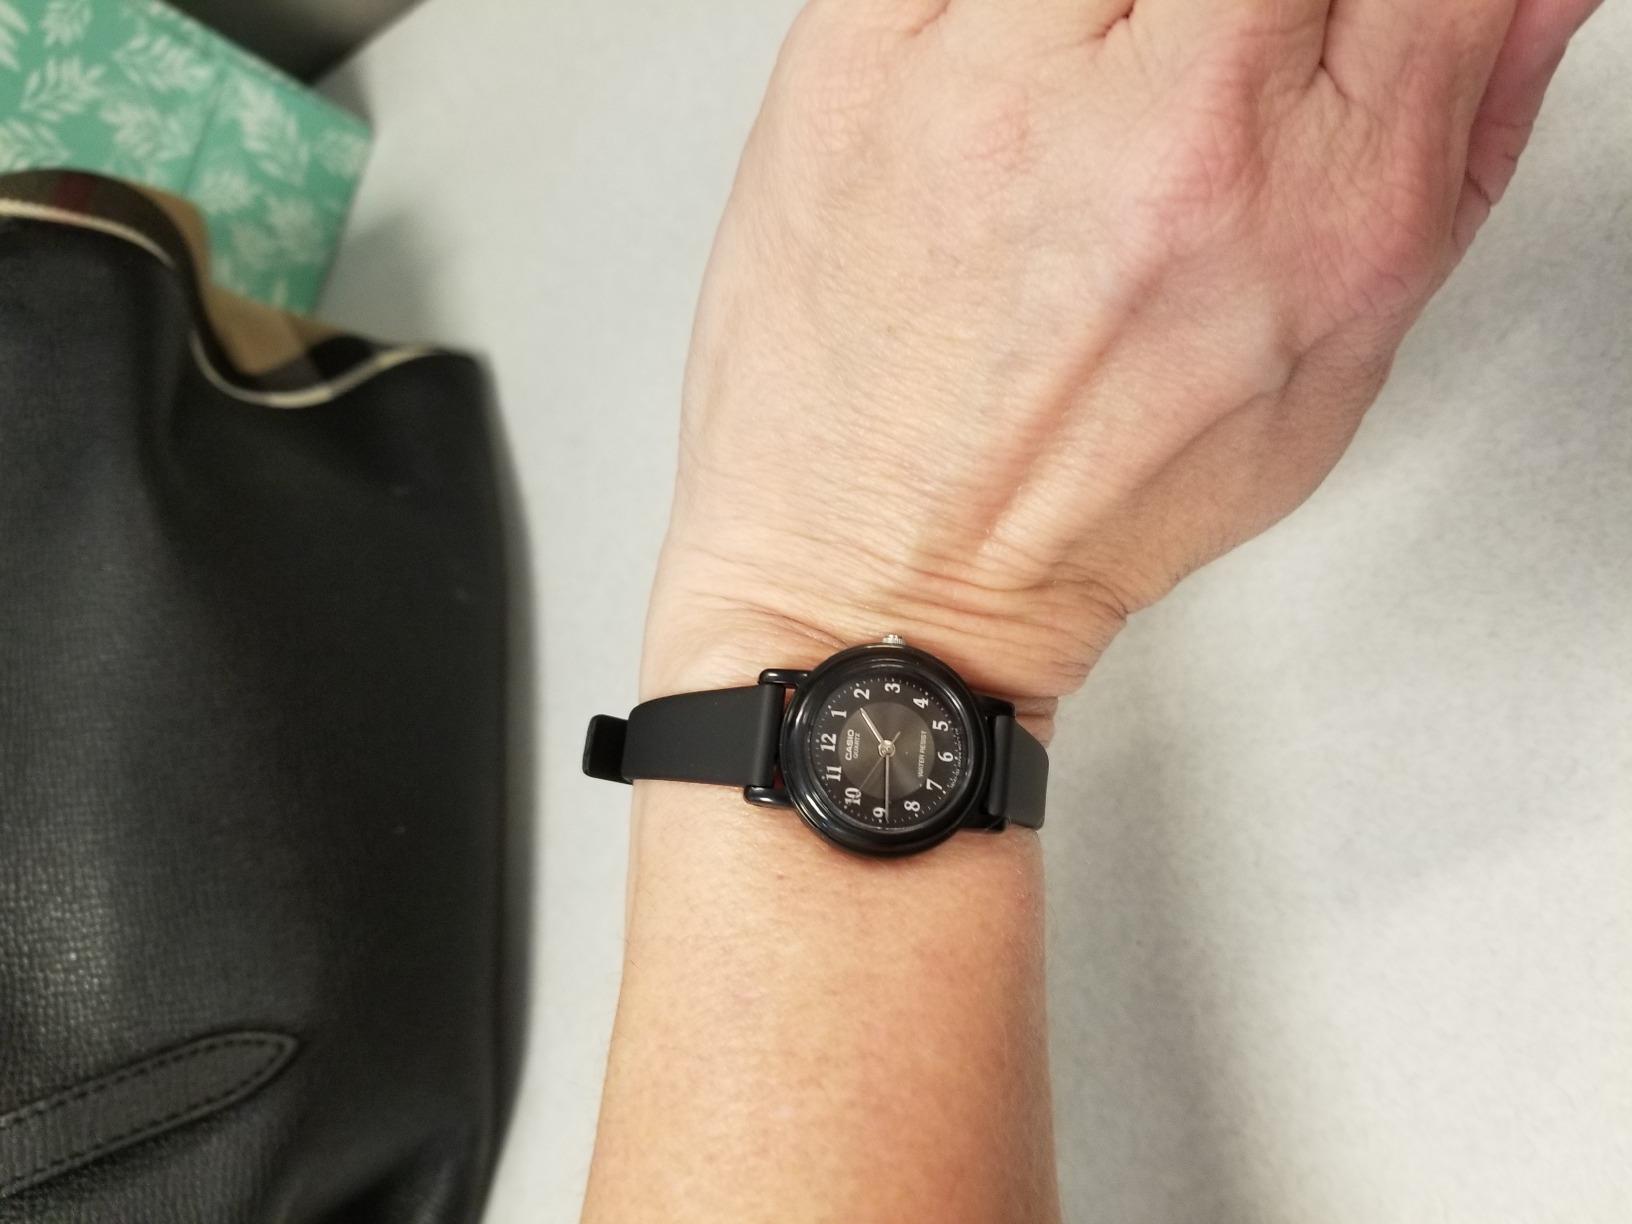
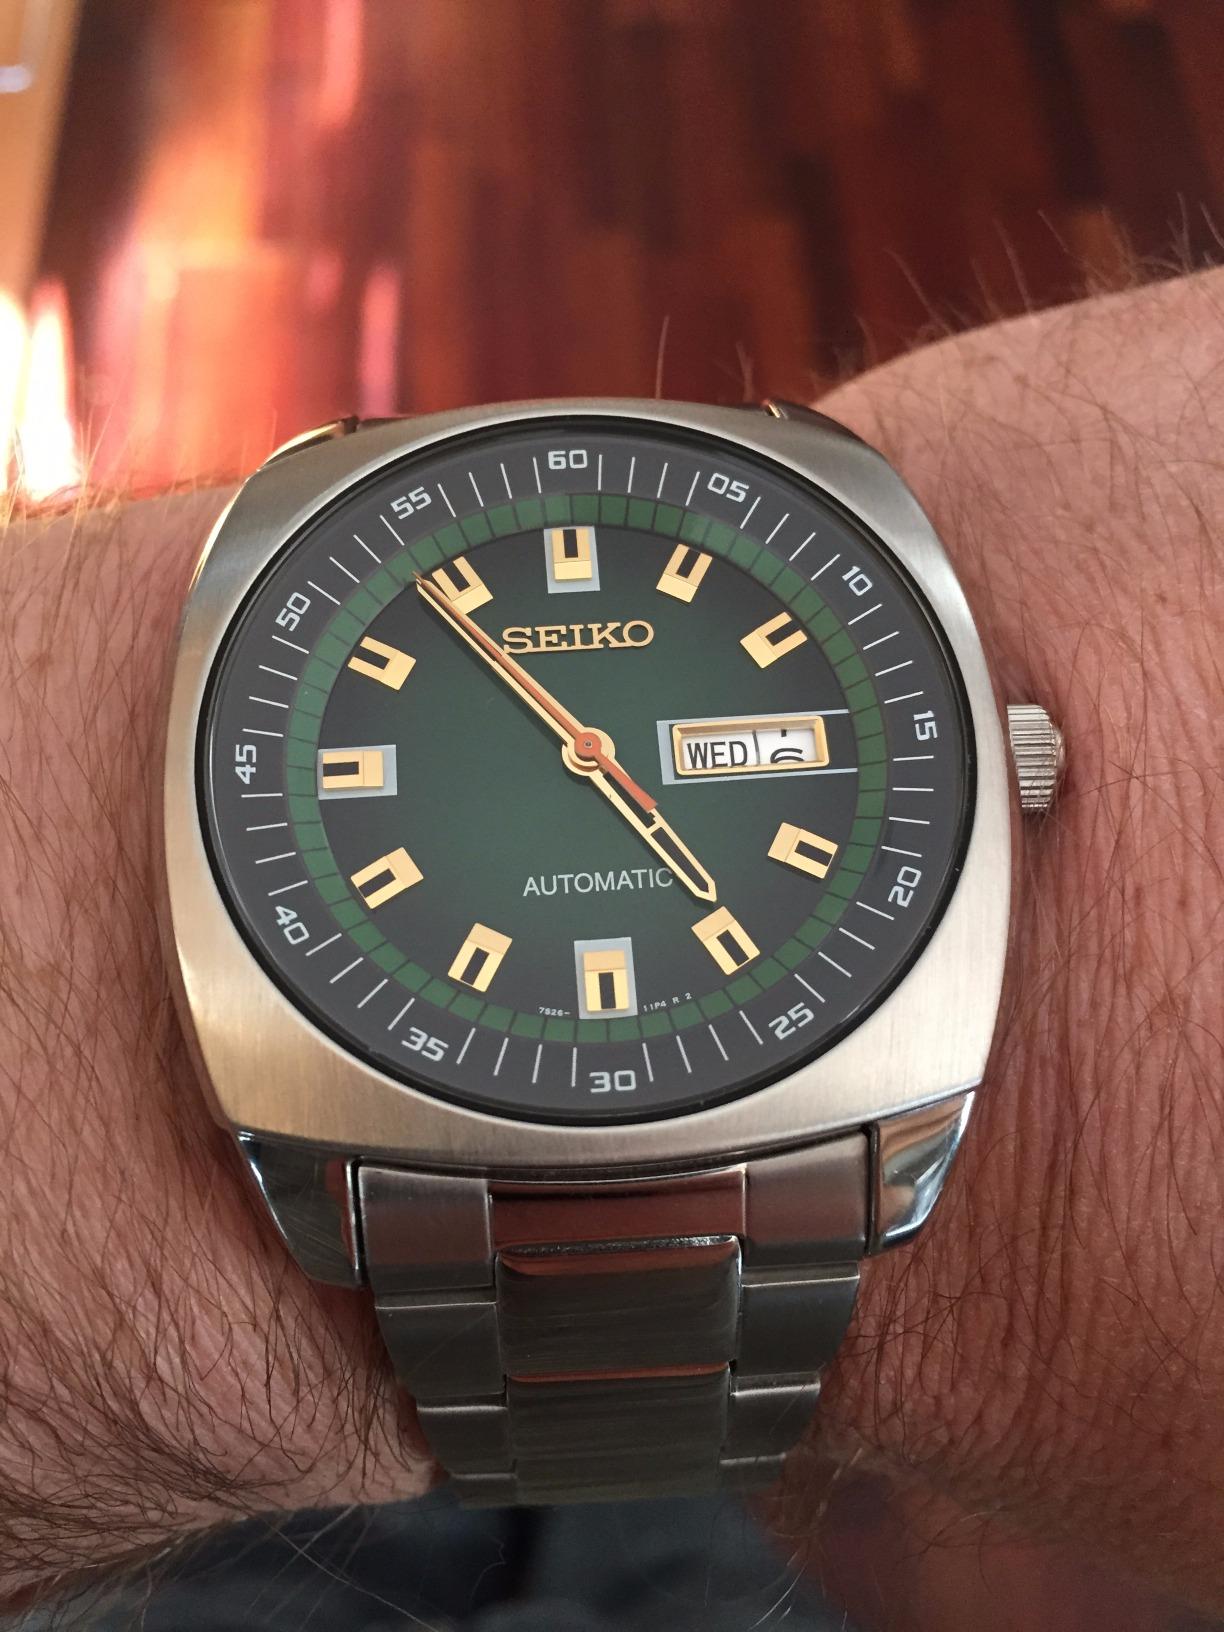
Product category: accessories_watch
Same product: no